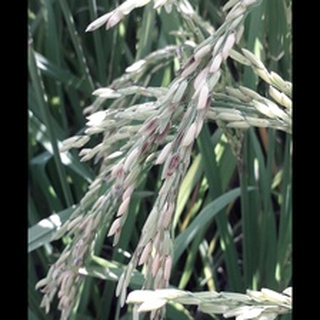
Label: diseased_rice